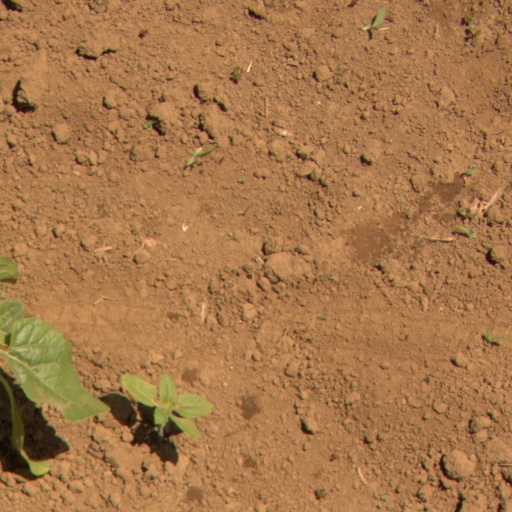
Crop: Jerusalem artichoke